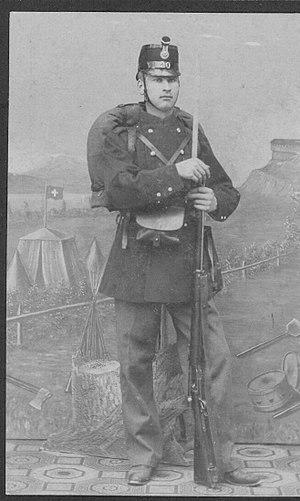
Fusilier du bataillon 20 de Genève. Il est armé d'un fusil Vetterli 1881. Uniforme de l'ordonnance de 1875. Shako ordonnance 1888. Giberne modèle de 1868. Photographe Olsommer, escalier de la Gare à Neuchâtel.
L'appellation fusil Vetterli désigne une série de fusils militaires à répétition et à chargement par la culasse adoptés par l'armée suisse en 1869, où ils remplacent différents modèles de fusils à chargement par bouche, principalement la carabine fédérale 1851, le fusil d'infanterie 1863 et des armes à chargement par la culasse, les Milbank-Amsler 1867 et Peabody 1867. Ils céderont eux-mêmes leur place en 1889 au fusil Schmidt-Rubin. Les fusils Vetterli furent conçus par Johann-Friedrich Vetterli, directeur technique de la Société Industrielle Suisse SIG, à Neuhausen.